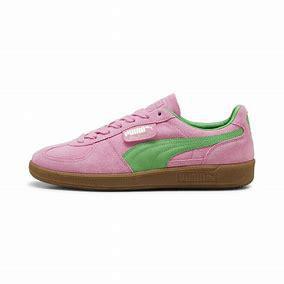
Brand: Puma
Model: Palermo